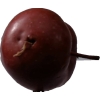
Label: Apple 18